Olaf the Black

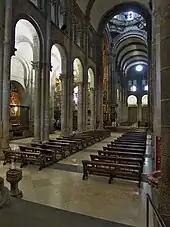
The mediaeval barrel-vaulted nave of the Cathedral of Santiago de Compostela. For over a thousand years the cathedral has been the destination of pilgrims making their way to Santiago de Compostela.

Rǫgnvaldr succeeded Guðrøðr as king in 1188. At some point after assuming control of the kingdom, the chronicle reports that Rǫgnvaldr gave Óláfr possession of a certain island called "". The chronicle disparagingly describes the island as being mountainous and rocky, completely unsuitable for cultivation, and declares that its small population lived mostly by hunting and fishing. Although is an early Latin form of the place name of Lewis—the rather flat and boggy northerly half of the Outer Hebridean island of Lewis and Harris—the chronicle's text seems to instead refer to Harris—the somewhat mountainous southerly half. The chronicle claims that, because of the impoverishment of his lands, Óláfr was unable to support himself and his followers, and that in consequence he led "a poor sort of life". There is reason to suspect that the chronicle's otherwise perceptible prejudice against Rǫgnvaldr's branch of the Crovan dynasty, and its apparent bias in favour of Mann over the northernmost reaches of the realm, may also account for its denigrating depiction of Óláfr's allotted lands.